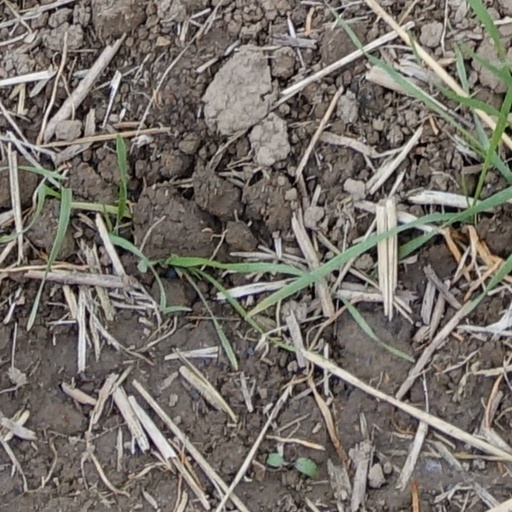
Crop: wheat